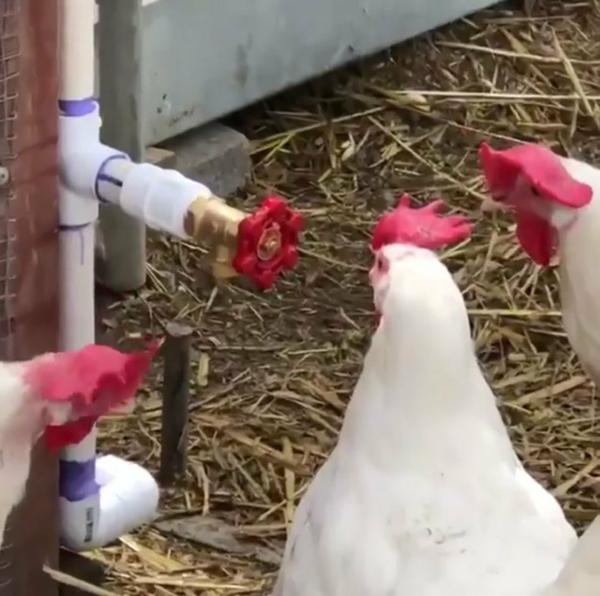
回答: このトサカ野郎!